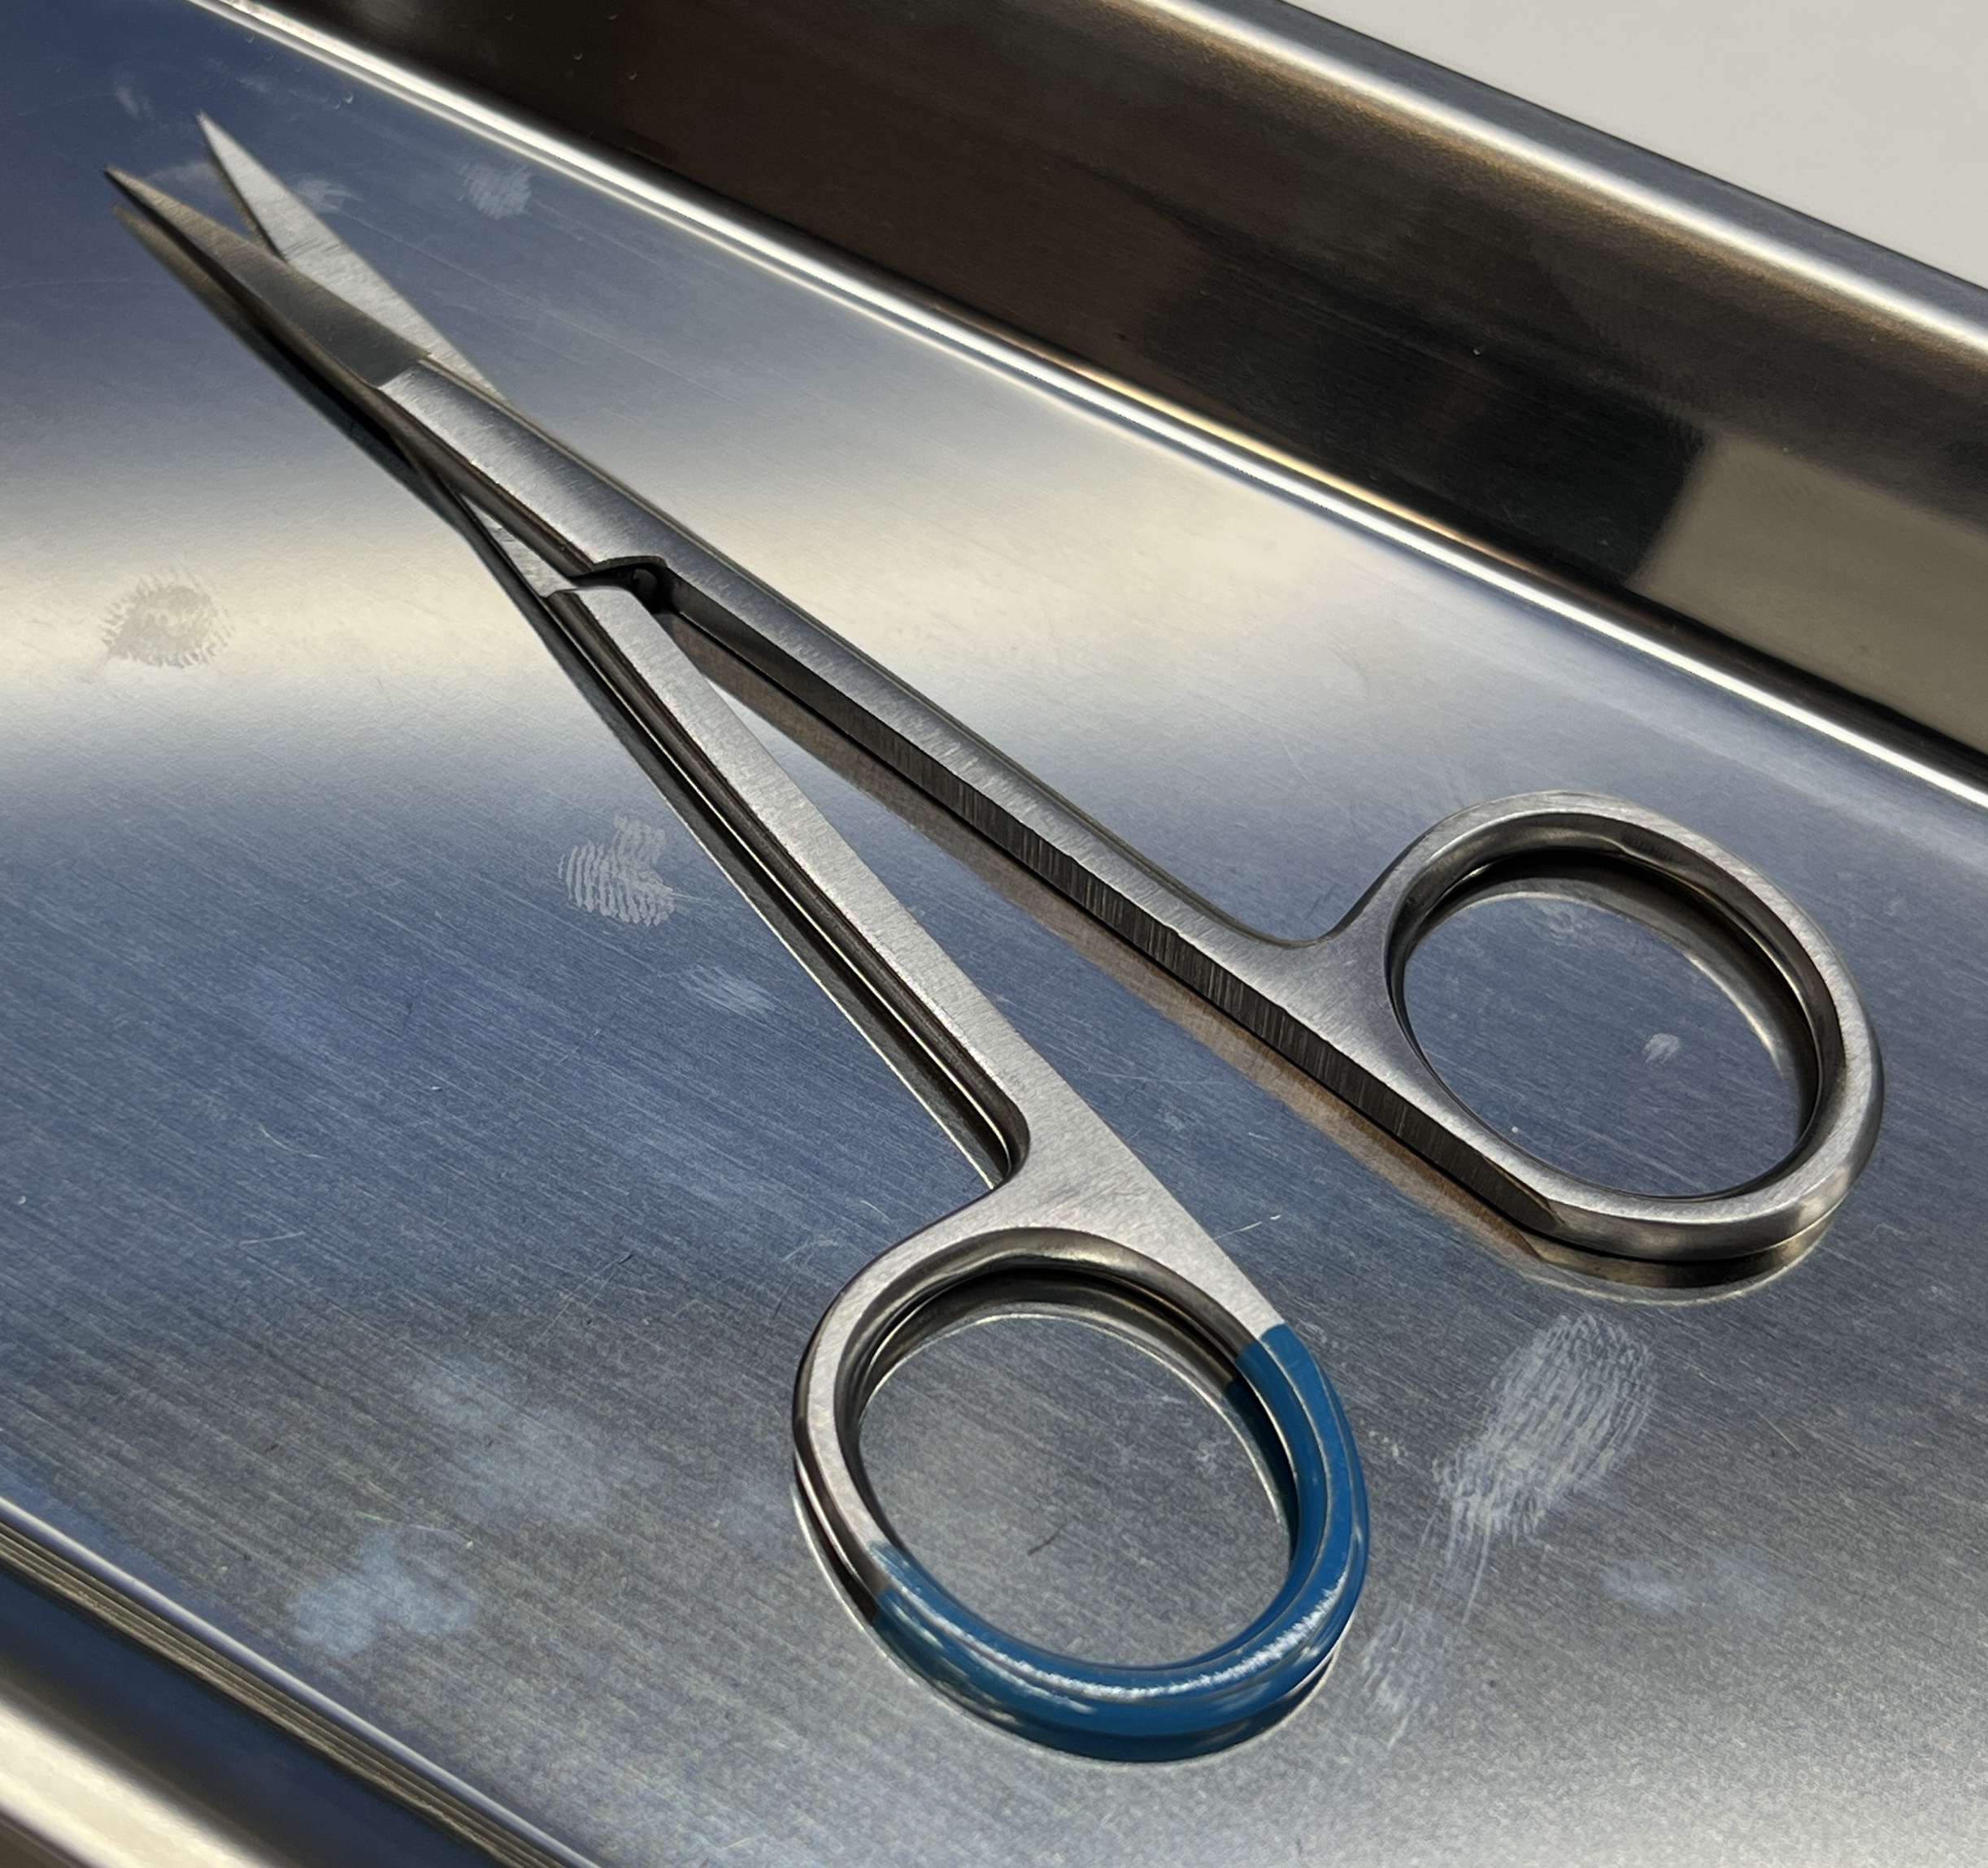
Hinged instrument state: open